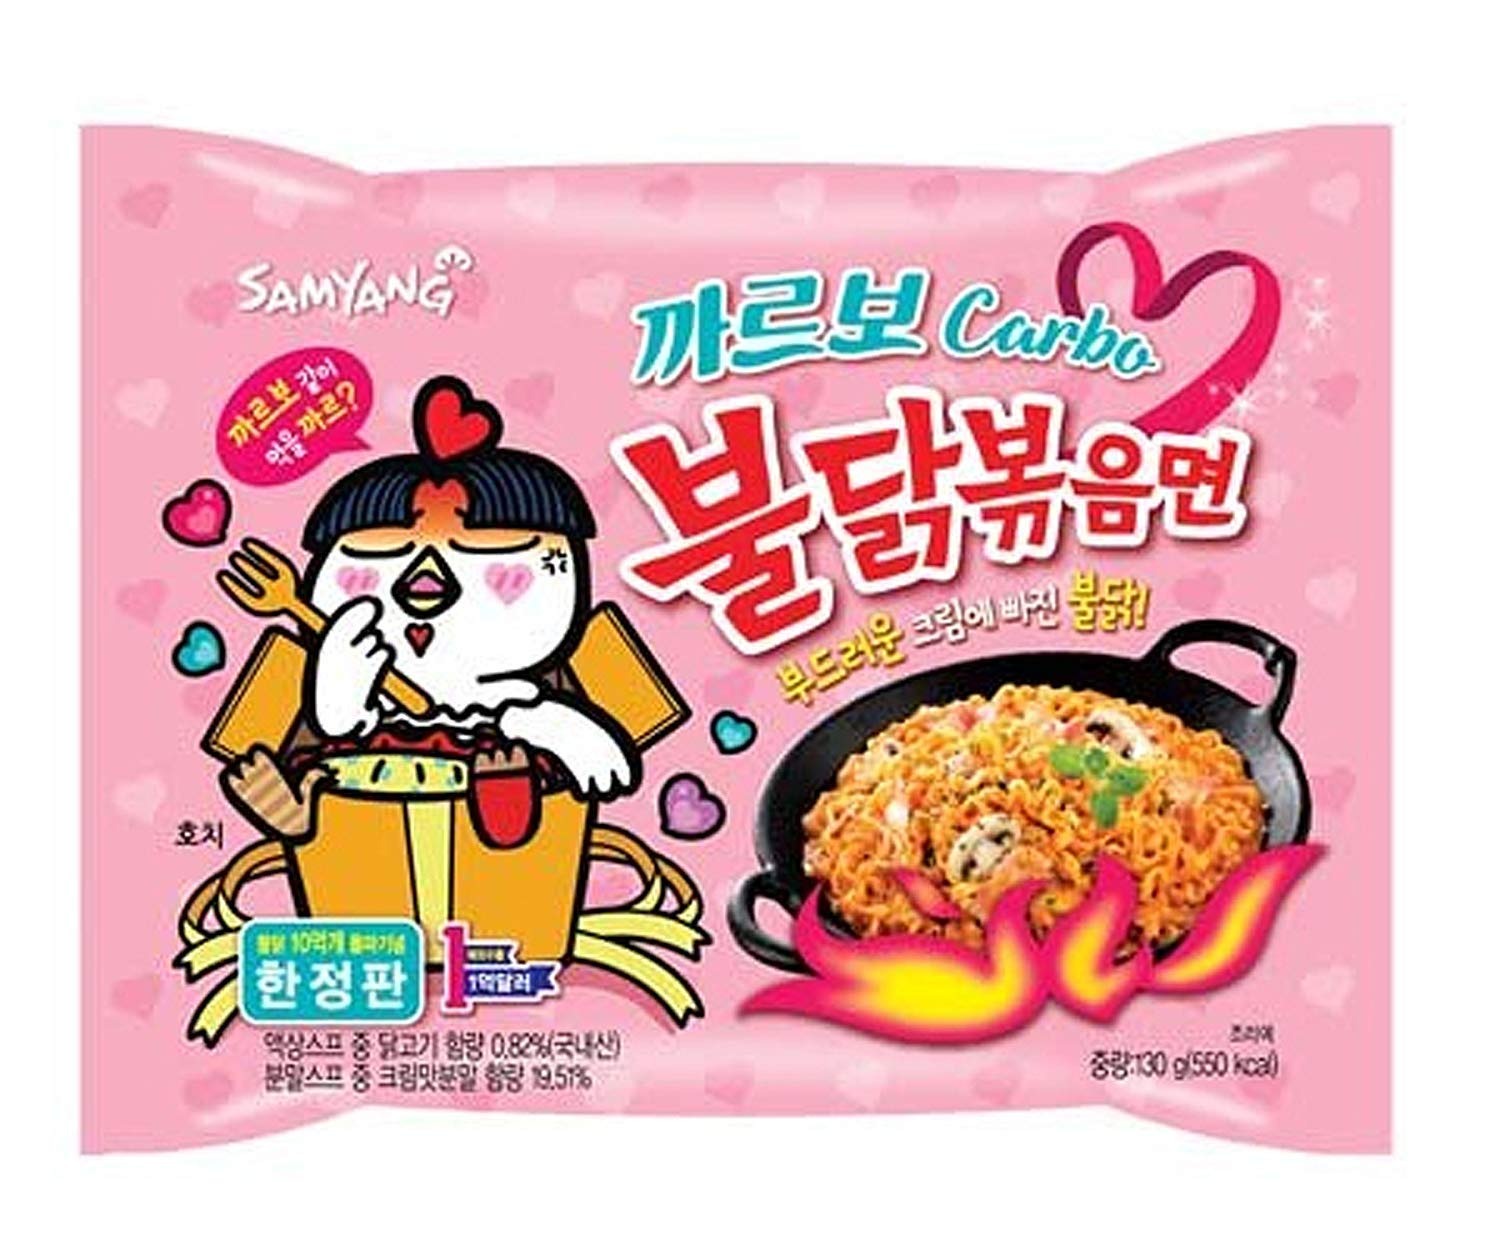
Item Name: Samyang Carbo Hot Chicken Flavor Ramen / Spicy Chicken Roasted Noodles 130g (Pack of 10)
Value: 46.0
Unit: Ounce

Price: 18.98